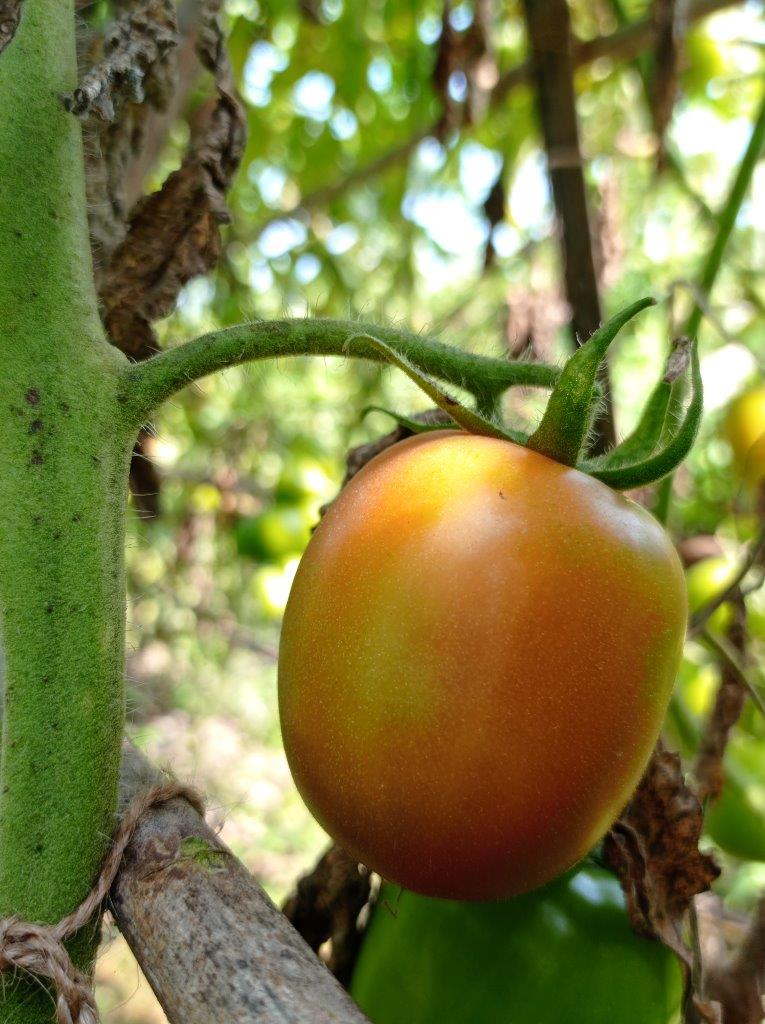
Maturity: Mature